Kinjiro Okabe

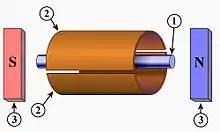
Split anode magnetron:1) Cathode, 2) Anodes, 3) Permanent magnets

One of Japan's best-known radio researchers in the 1920s-1930s era was Professor Hidetsugu Yagi, who was initially at Tohoku University. He had become very interested in the magnetron, built and named by Albert W. Hull at General Electric in 1921. While Hull's magnetron was a HF device, Yagi was convinced that it could also be a generator of VHF or even UHF signals. Kinjiro Okabe was one of Yagi's first doctoral students and was encouraged by his mentor in this pursuit.